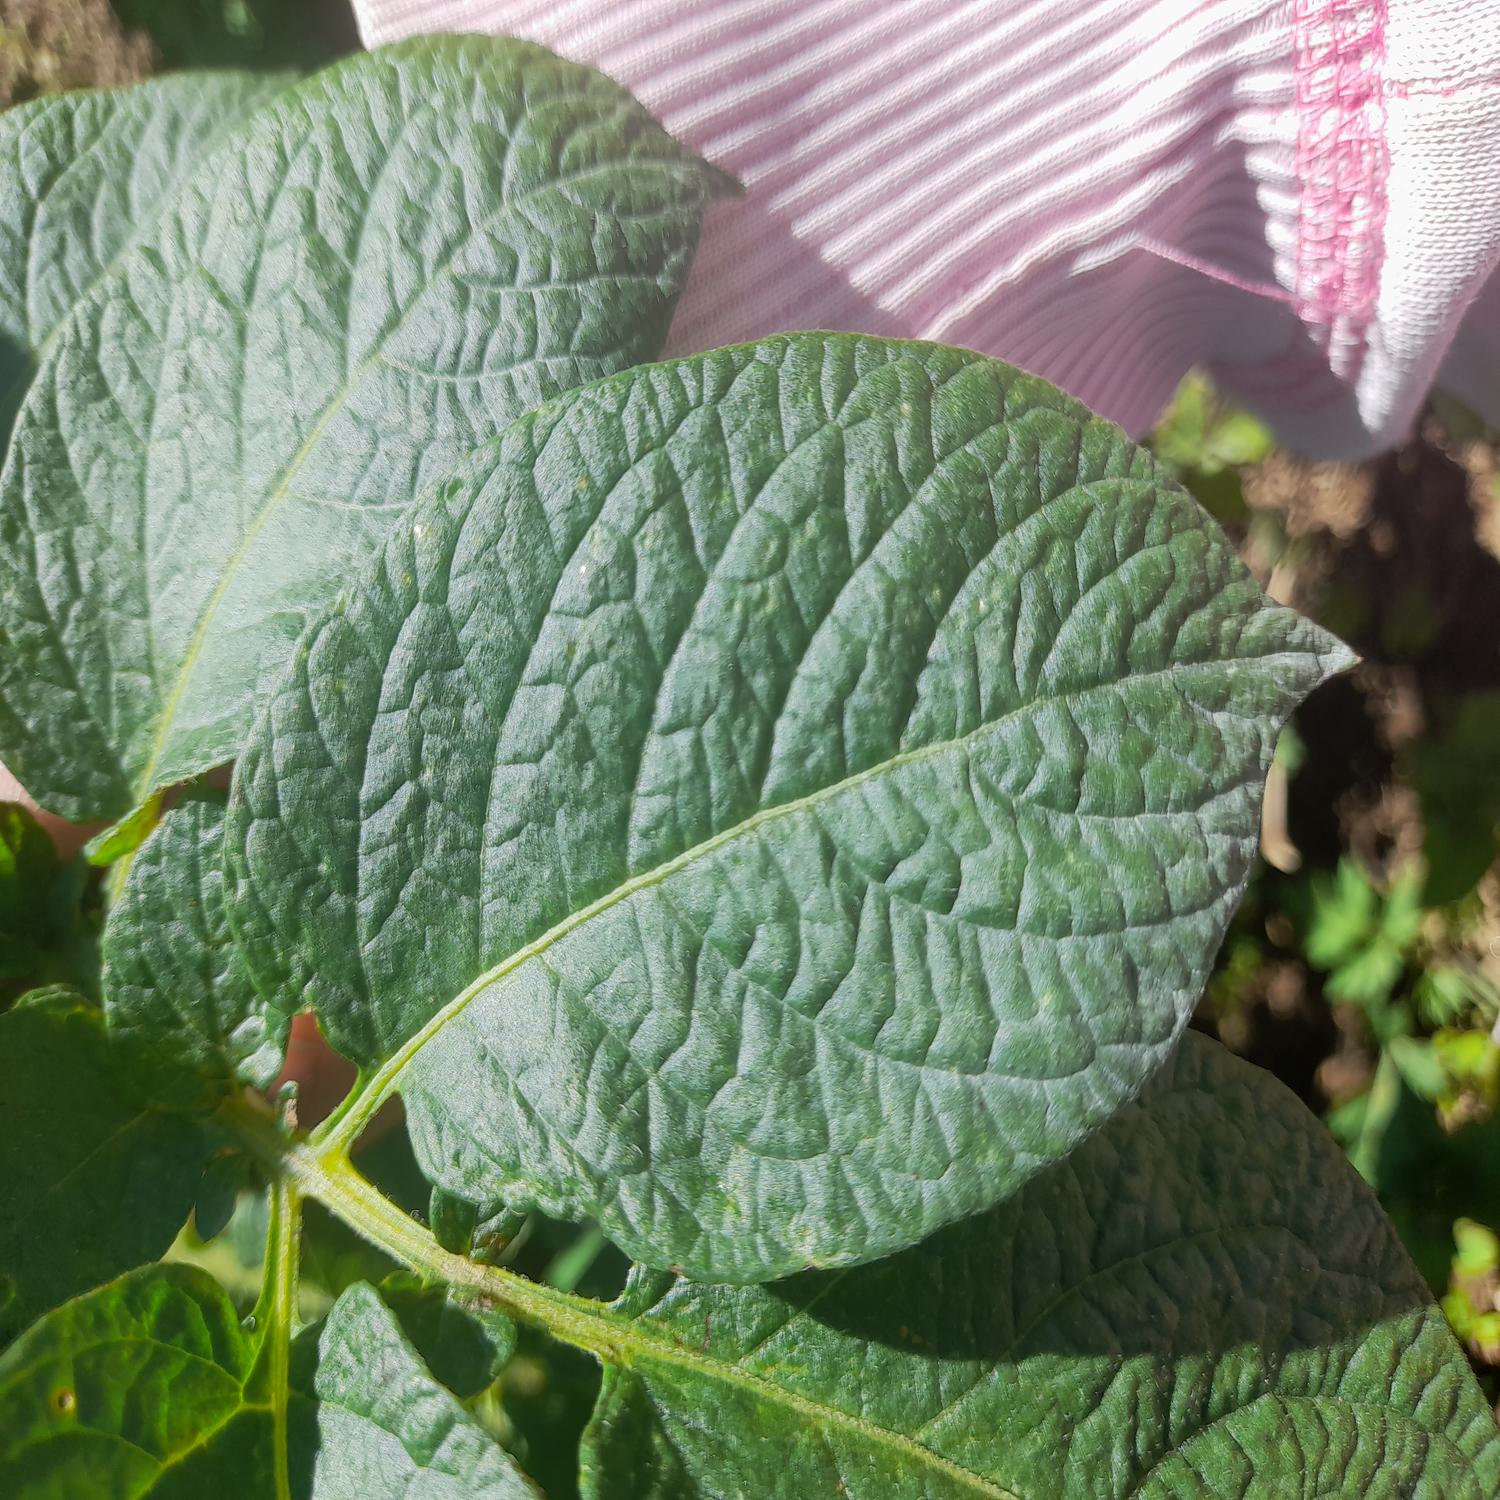
Etiqueta: Sana